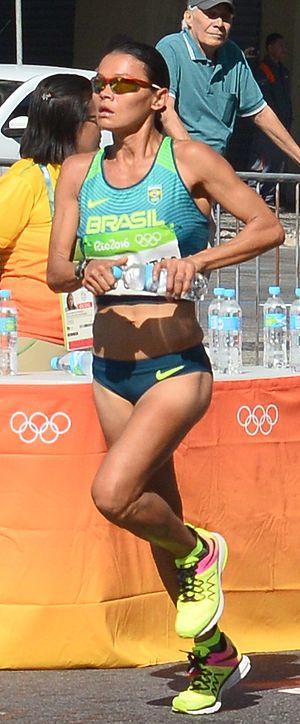
Passage du marathon des jeux olympiques de Rio 2016 dans le centre de Rio